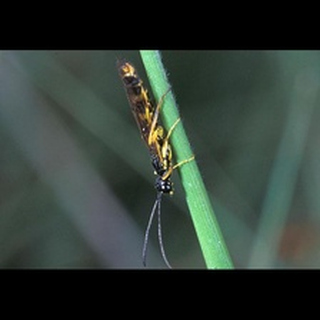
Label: wheat_stem_fly